Tennant Creek

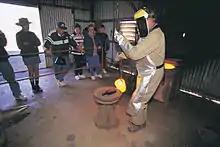
Battery Hill Complex – daily mock up of gold pouring

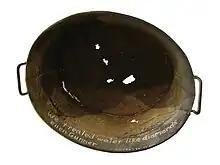
Washing bowl from "Freedom, Fortitude and Flies", a social history exhibition

Tennant Creek was once the third largest gold producer in Australia and is still highly productive. Over 210 tonnes of gold have been mined in the area. Notable former mines include the Nobles Nob and the Peko mines which were established in 1933 and 1934 respectively.